Mining in Western Australia

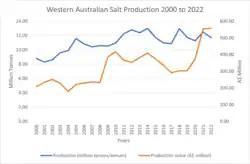

Western Australian output of copper increased by ten percent in 2009, having grown from just over per annum in 2000 to by 2009, with a brief dip in production in 2004 due to the closure of the Lennard Shelf mine. In 2009 however, world copper prices fell by 26 percent, causing the industry in the state to lose 11 percent of its value. In 2021-22, Western Australian copper production reached a record value of almost A$2 billion. After decade-low production figures in the previous period, production of 153,000 tonnes of copper saw an increase again. Despite this, Western Australia remains a minor producer of the metal on the world stage. Over seventy percent of the state's production goes to South Korea (27 percent), the Philippines (24 percent) and Japan (22 percent).